William Darcy

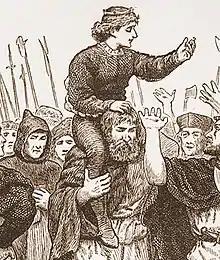
Lambert Simnel in Ireland: the man carrying him on his shoulders is probably Darcy, who carried him at his coronation

The second enterprise was the Battle of Knockdoe in 1504, where the Earl crushed the power of the Burkes of Clanricarde. McSwire, the chief of the Irish gallowglasses, singled out "Great Darcy" and struck a blow which brought him to his knees. Darcy's life was saved by the "lusty warrior" John Nangle, 16th Baron of Navan, who gave McSwire "such payment as would satisfy him for the rest of his life".